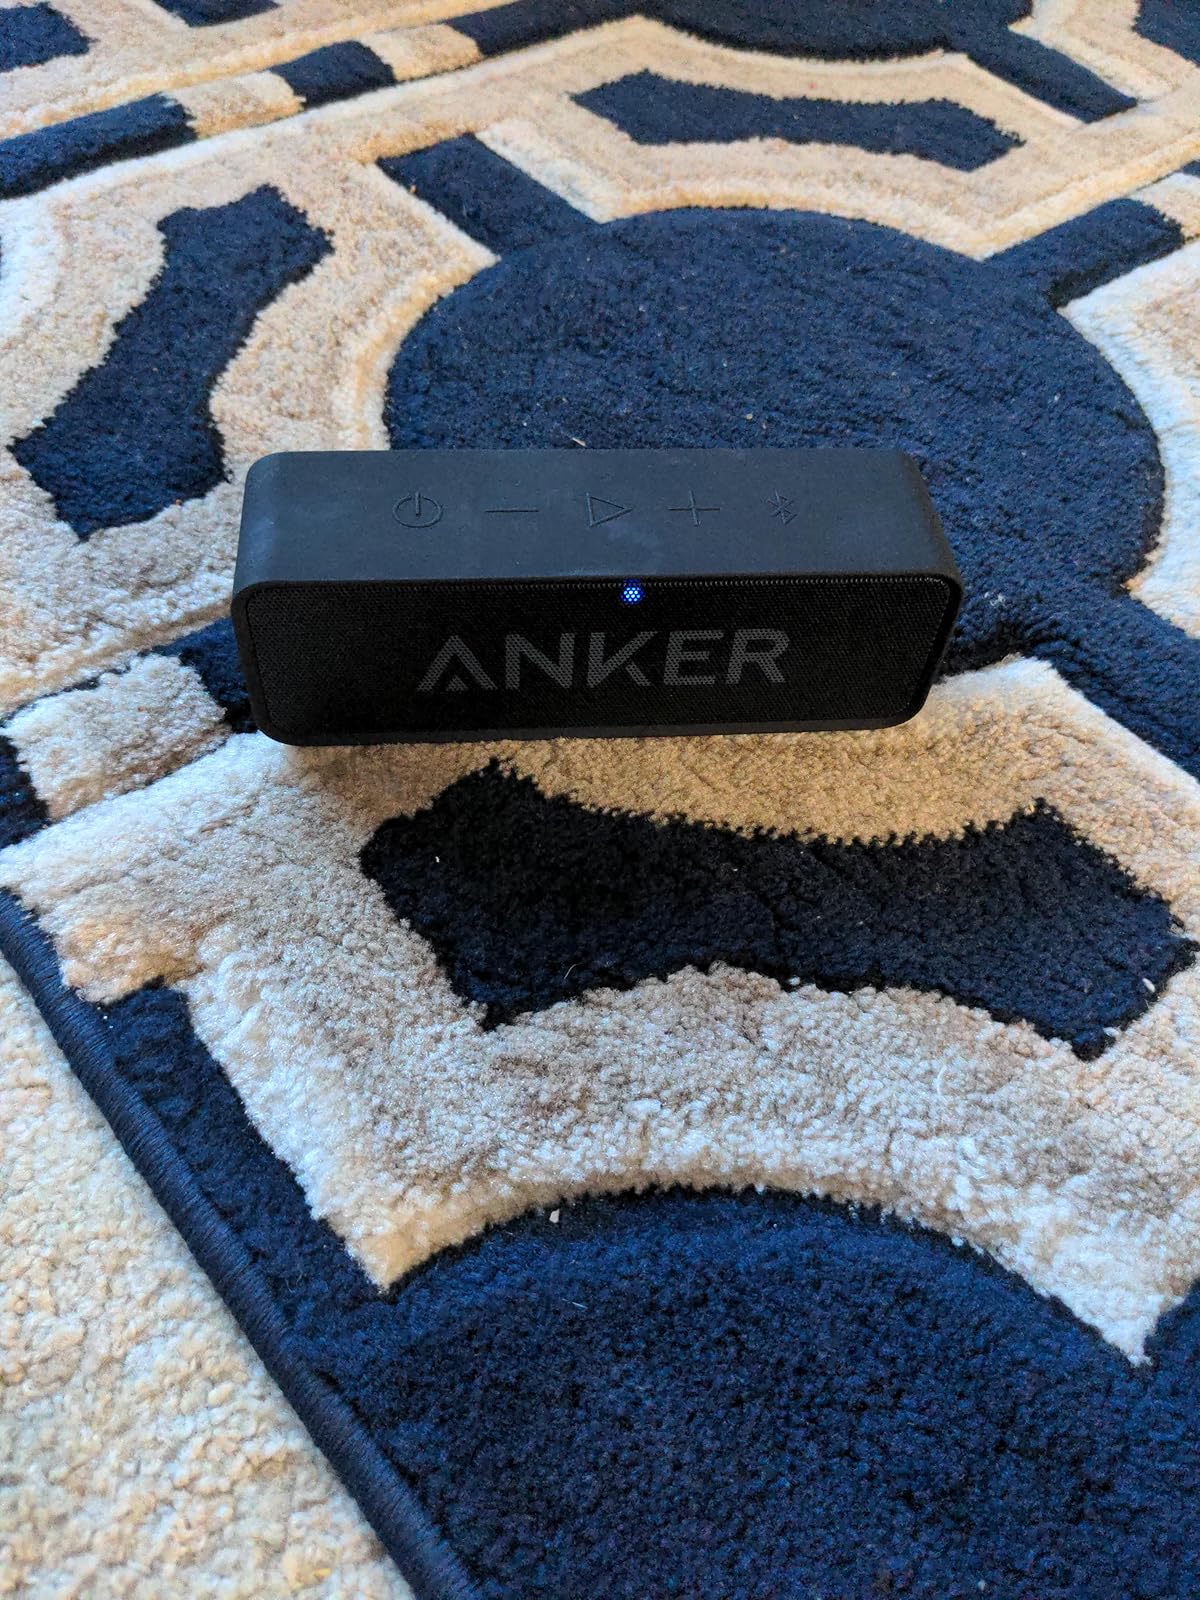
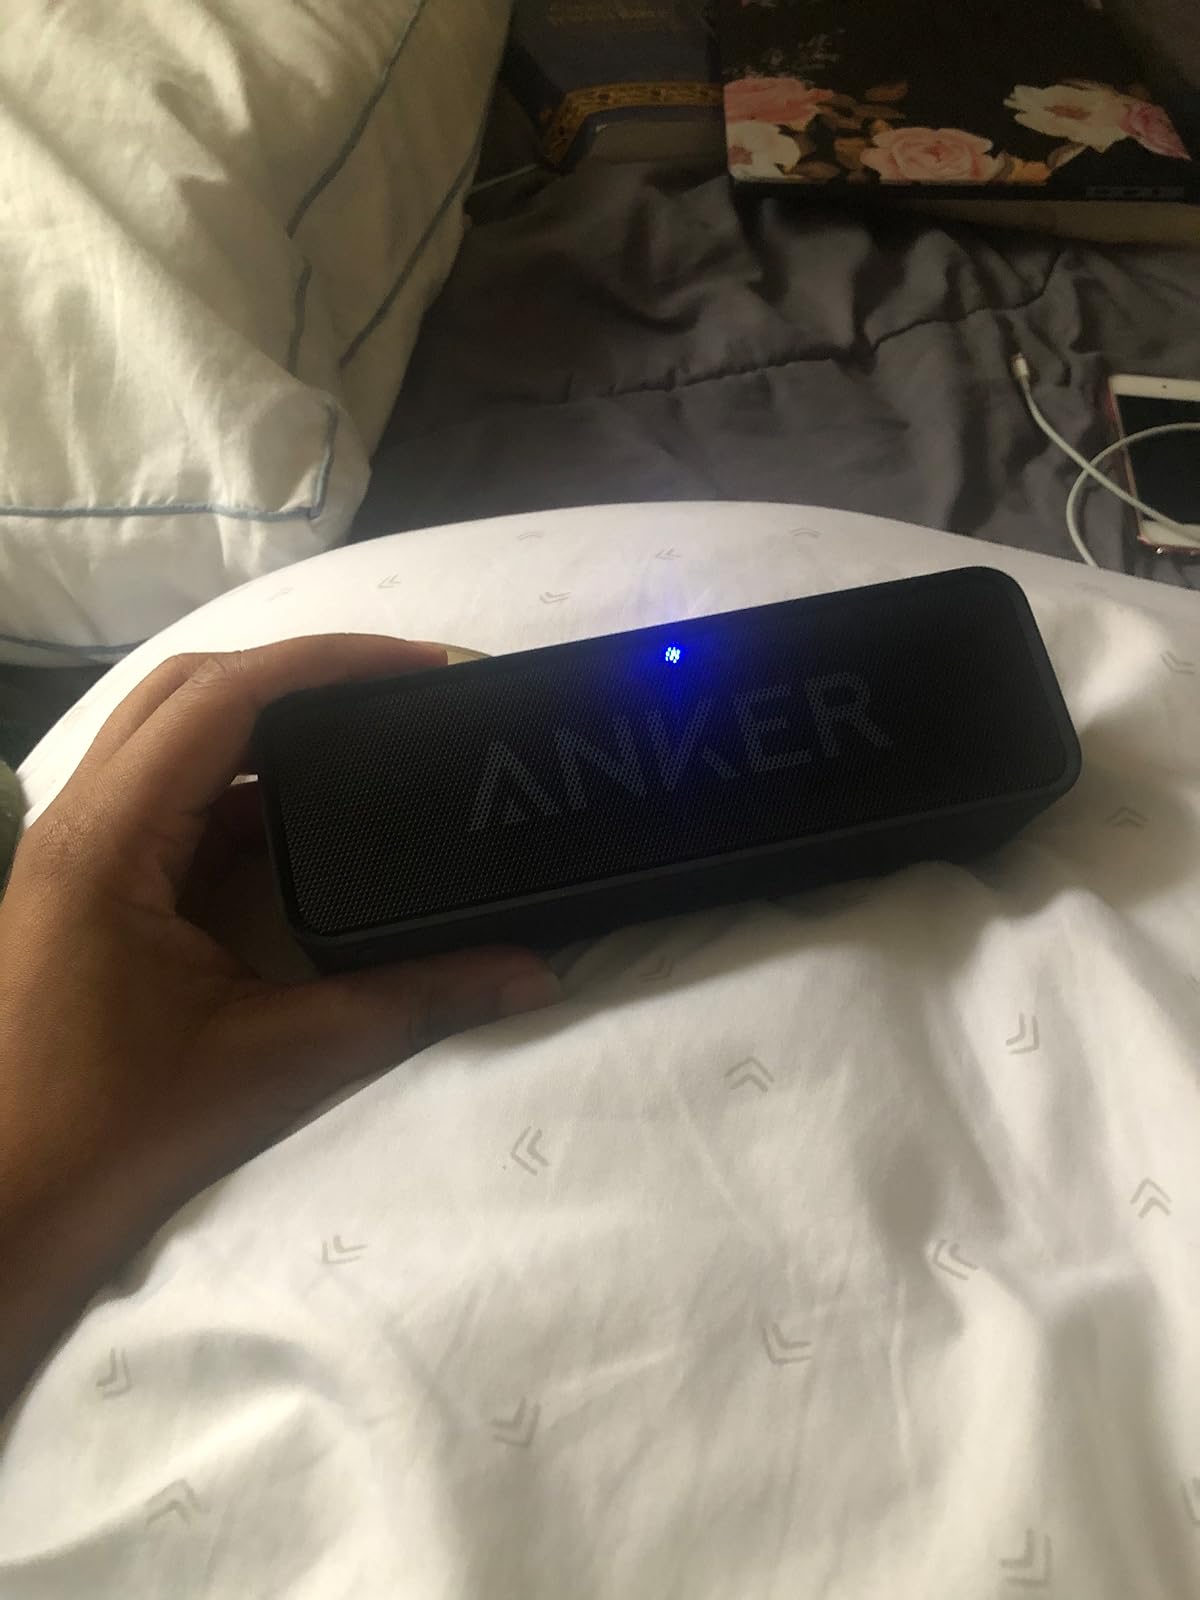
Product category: speaker
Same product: yes